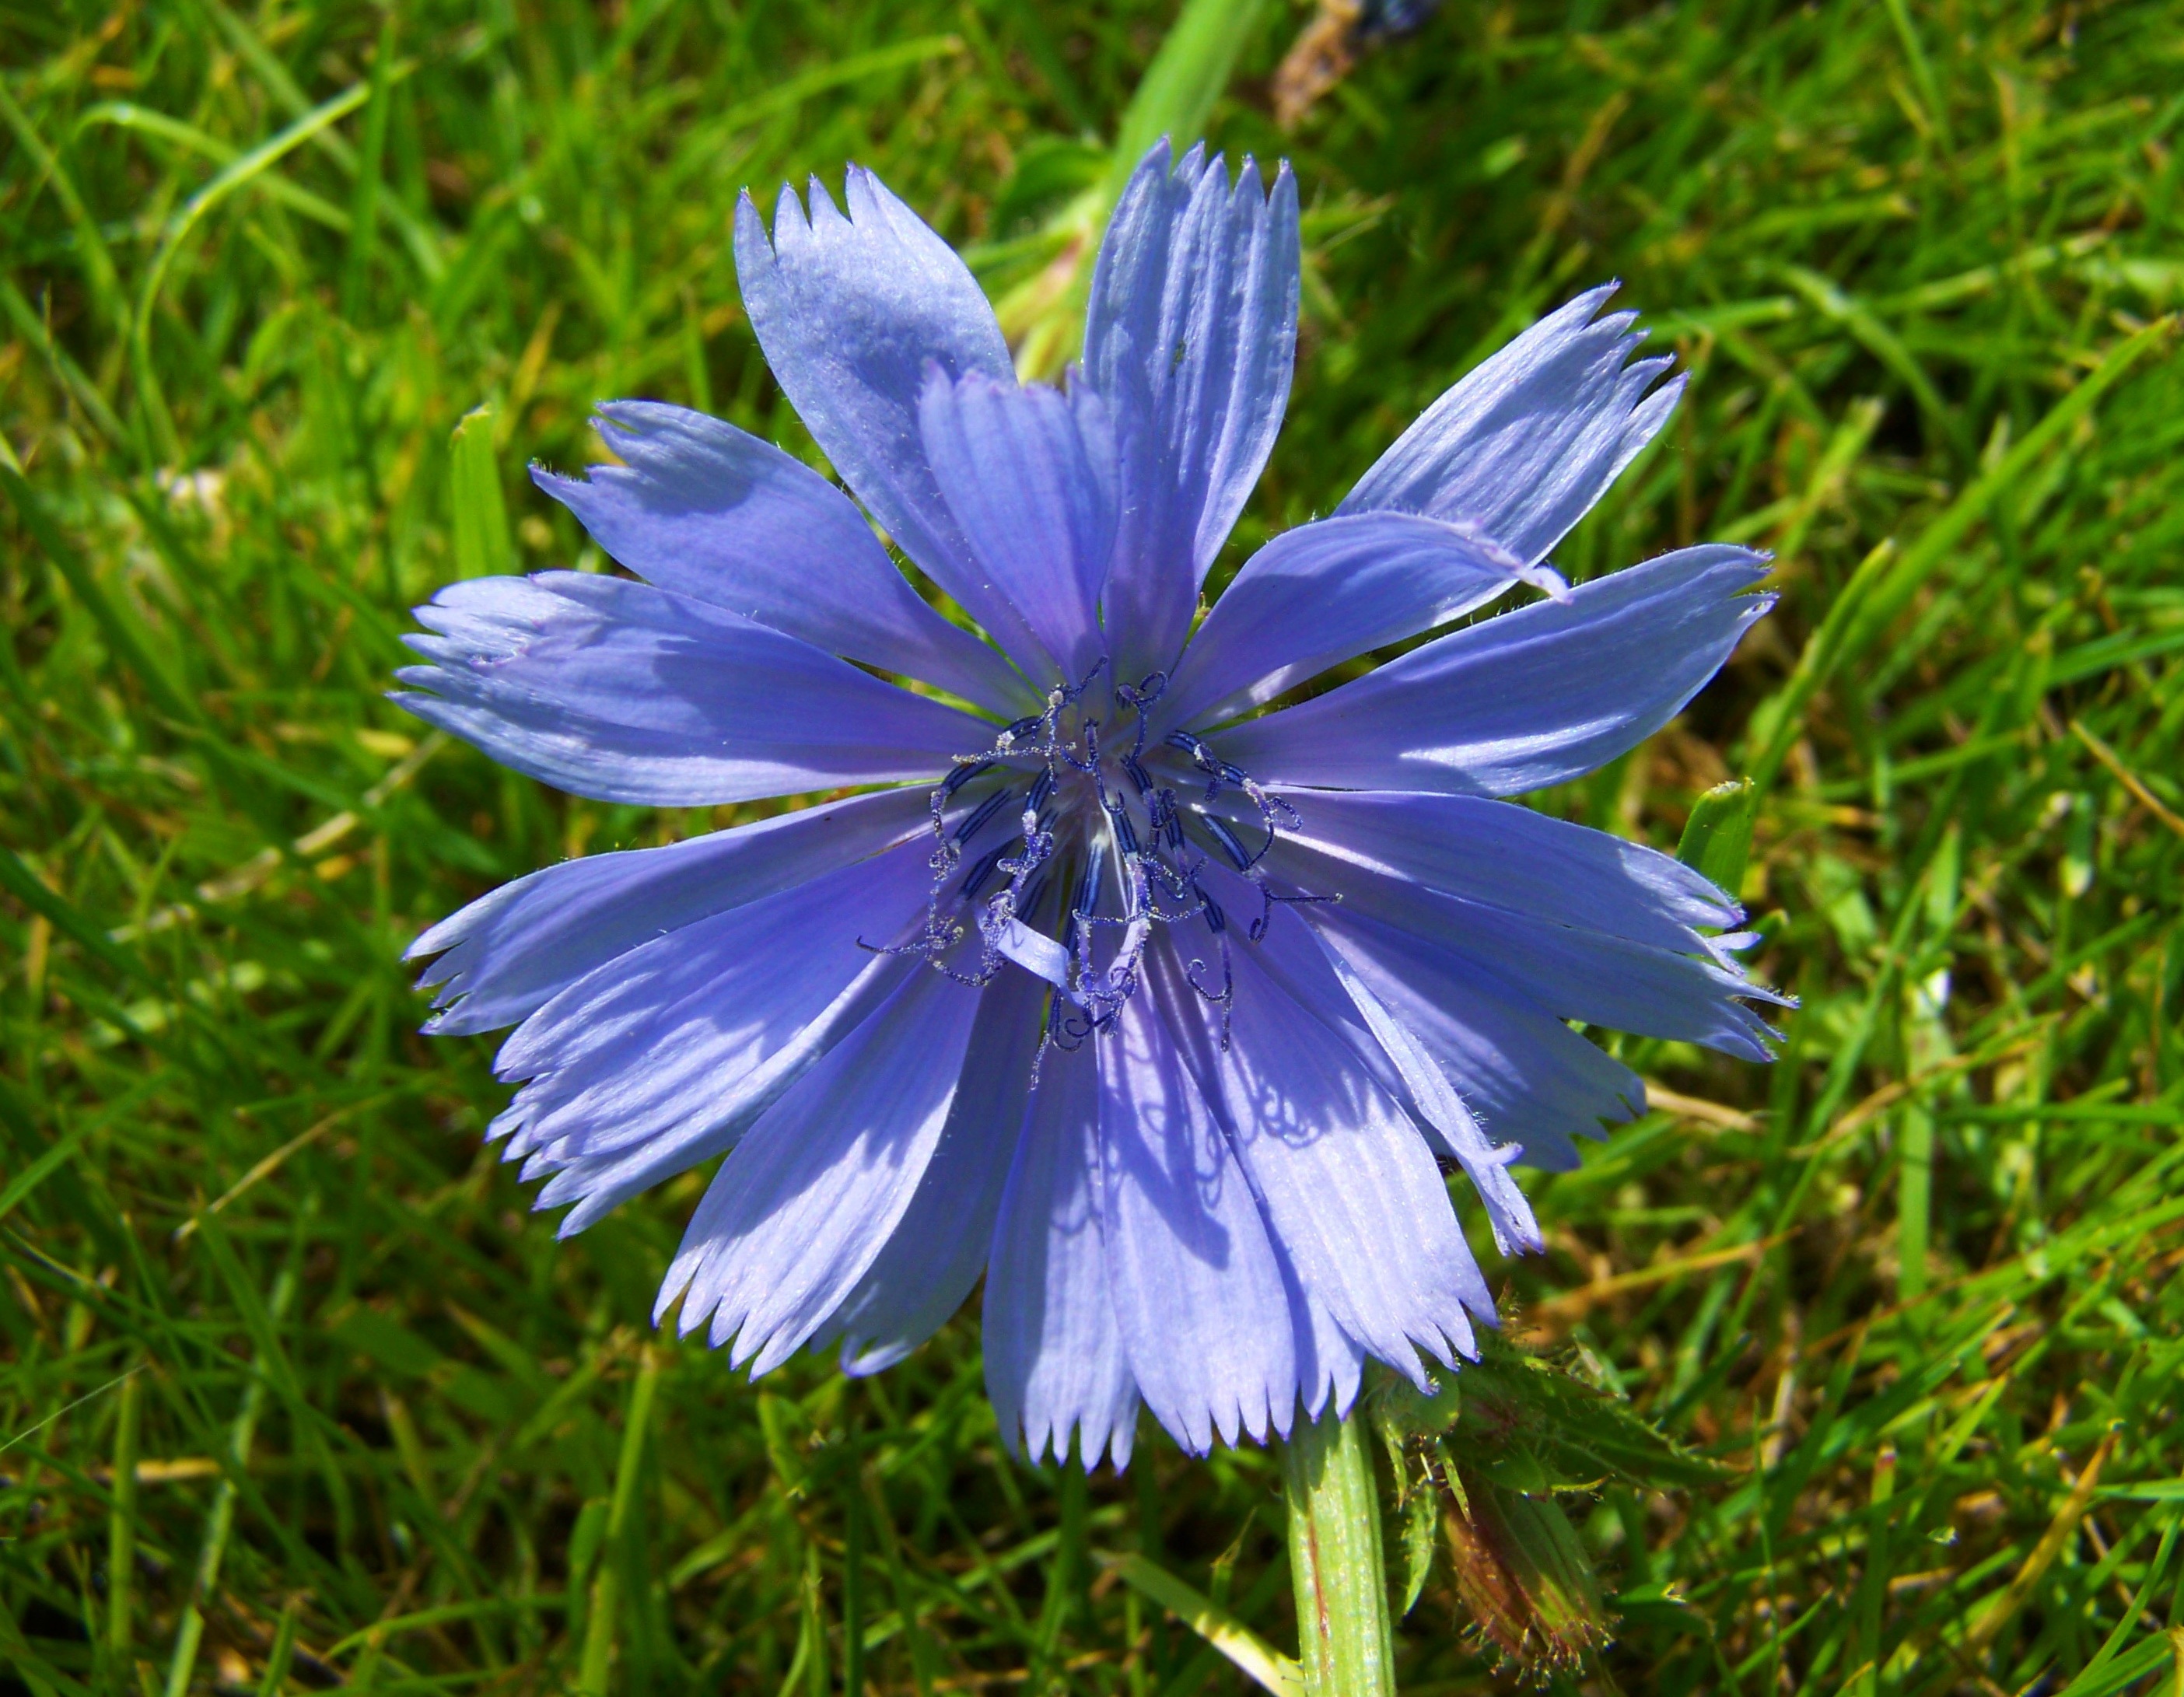
plant, meadow, flower, food, herb, produce, vegetable, flora, wildflower, chicory, meadow flower, macro photography, flowering plant, fennel flower, herbaceous plant, intybus chicory stalk, light blue wildflower, land plant, leaf vegetable